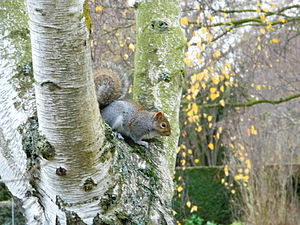
Egernfamilien / Taksonomi
Gråt egern i et træ.
Egernfamilien eller latin: Sciuridae er en stor familie af små eller mellemstore gnavere. Familien omfatter bl.a. træegern, jordegern, murmeldyr, flyveegern og præriehunde. Egern er hjemmehørende i Amerika, Eurasien og Afrika, og er blevet introduceret til Australien. De tidligst kendte egern stammer fra Eocæn. Blandt de øvrige nulevende gnavere er de nærmest beslægtede med bjergbæveren og hasselmusen.